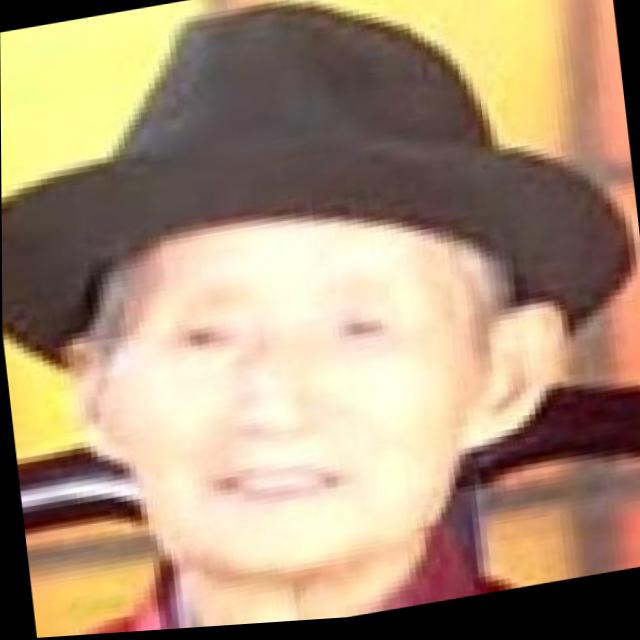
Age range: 65+